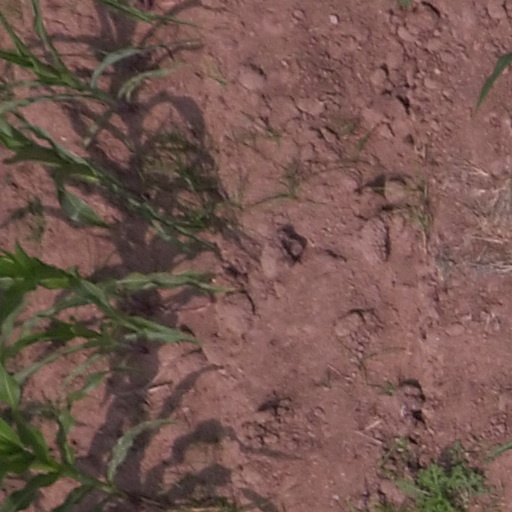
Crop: maize; corn